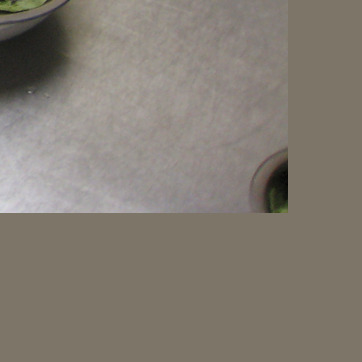
Material: metal